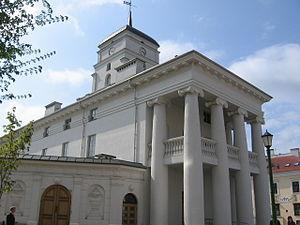
L'hôtel de ville de Minsk est un bâtiment administratif construit en 1600 au centre de Minsk.